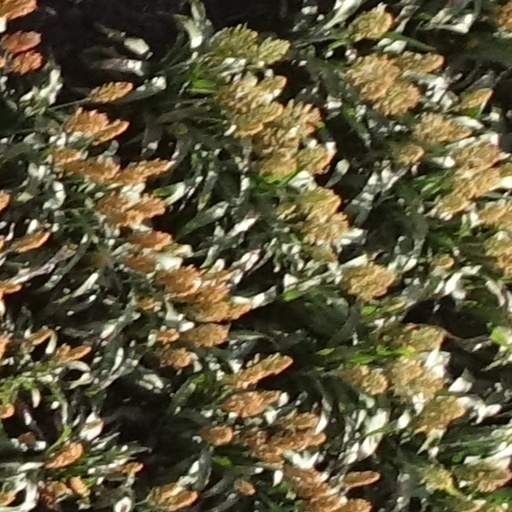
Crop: sorghum